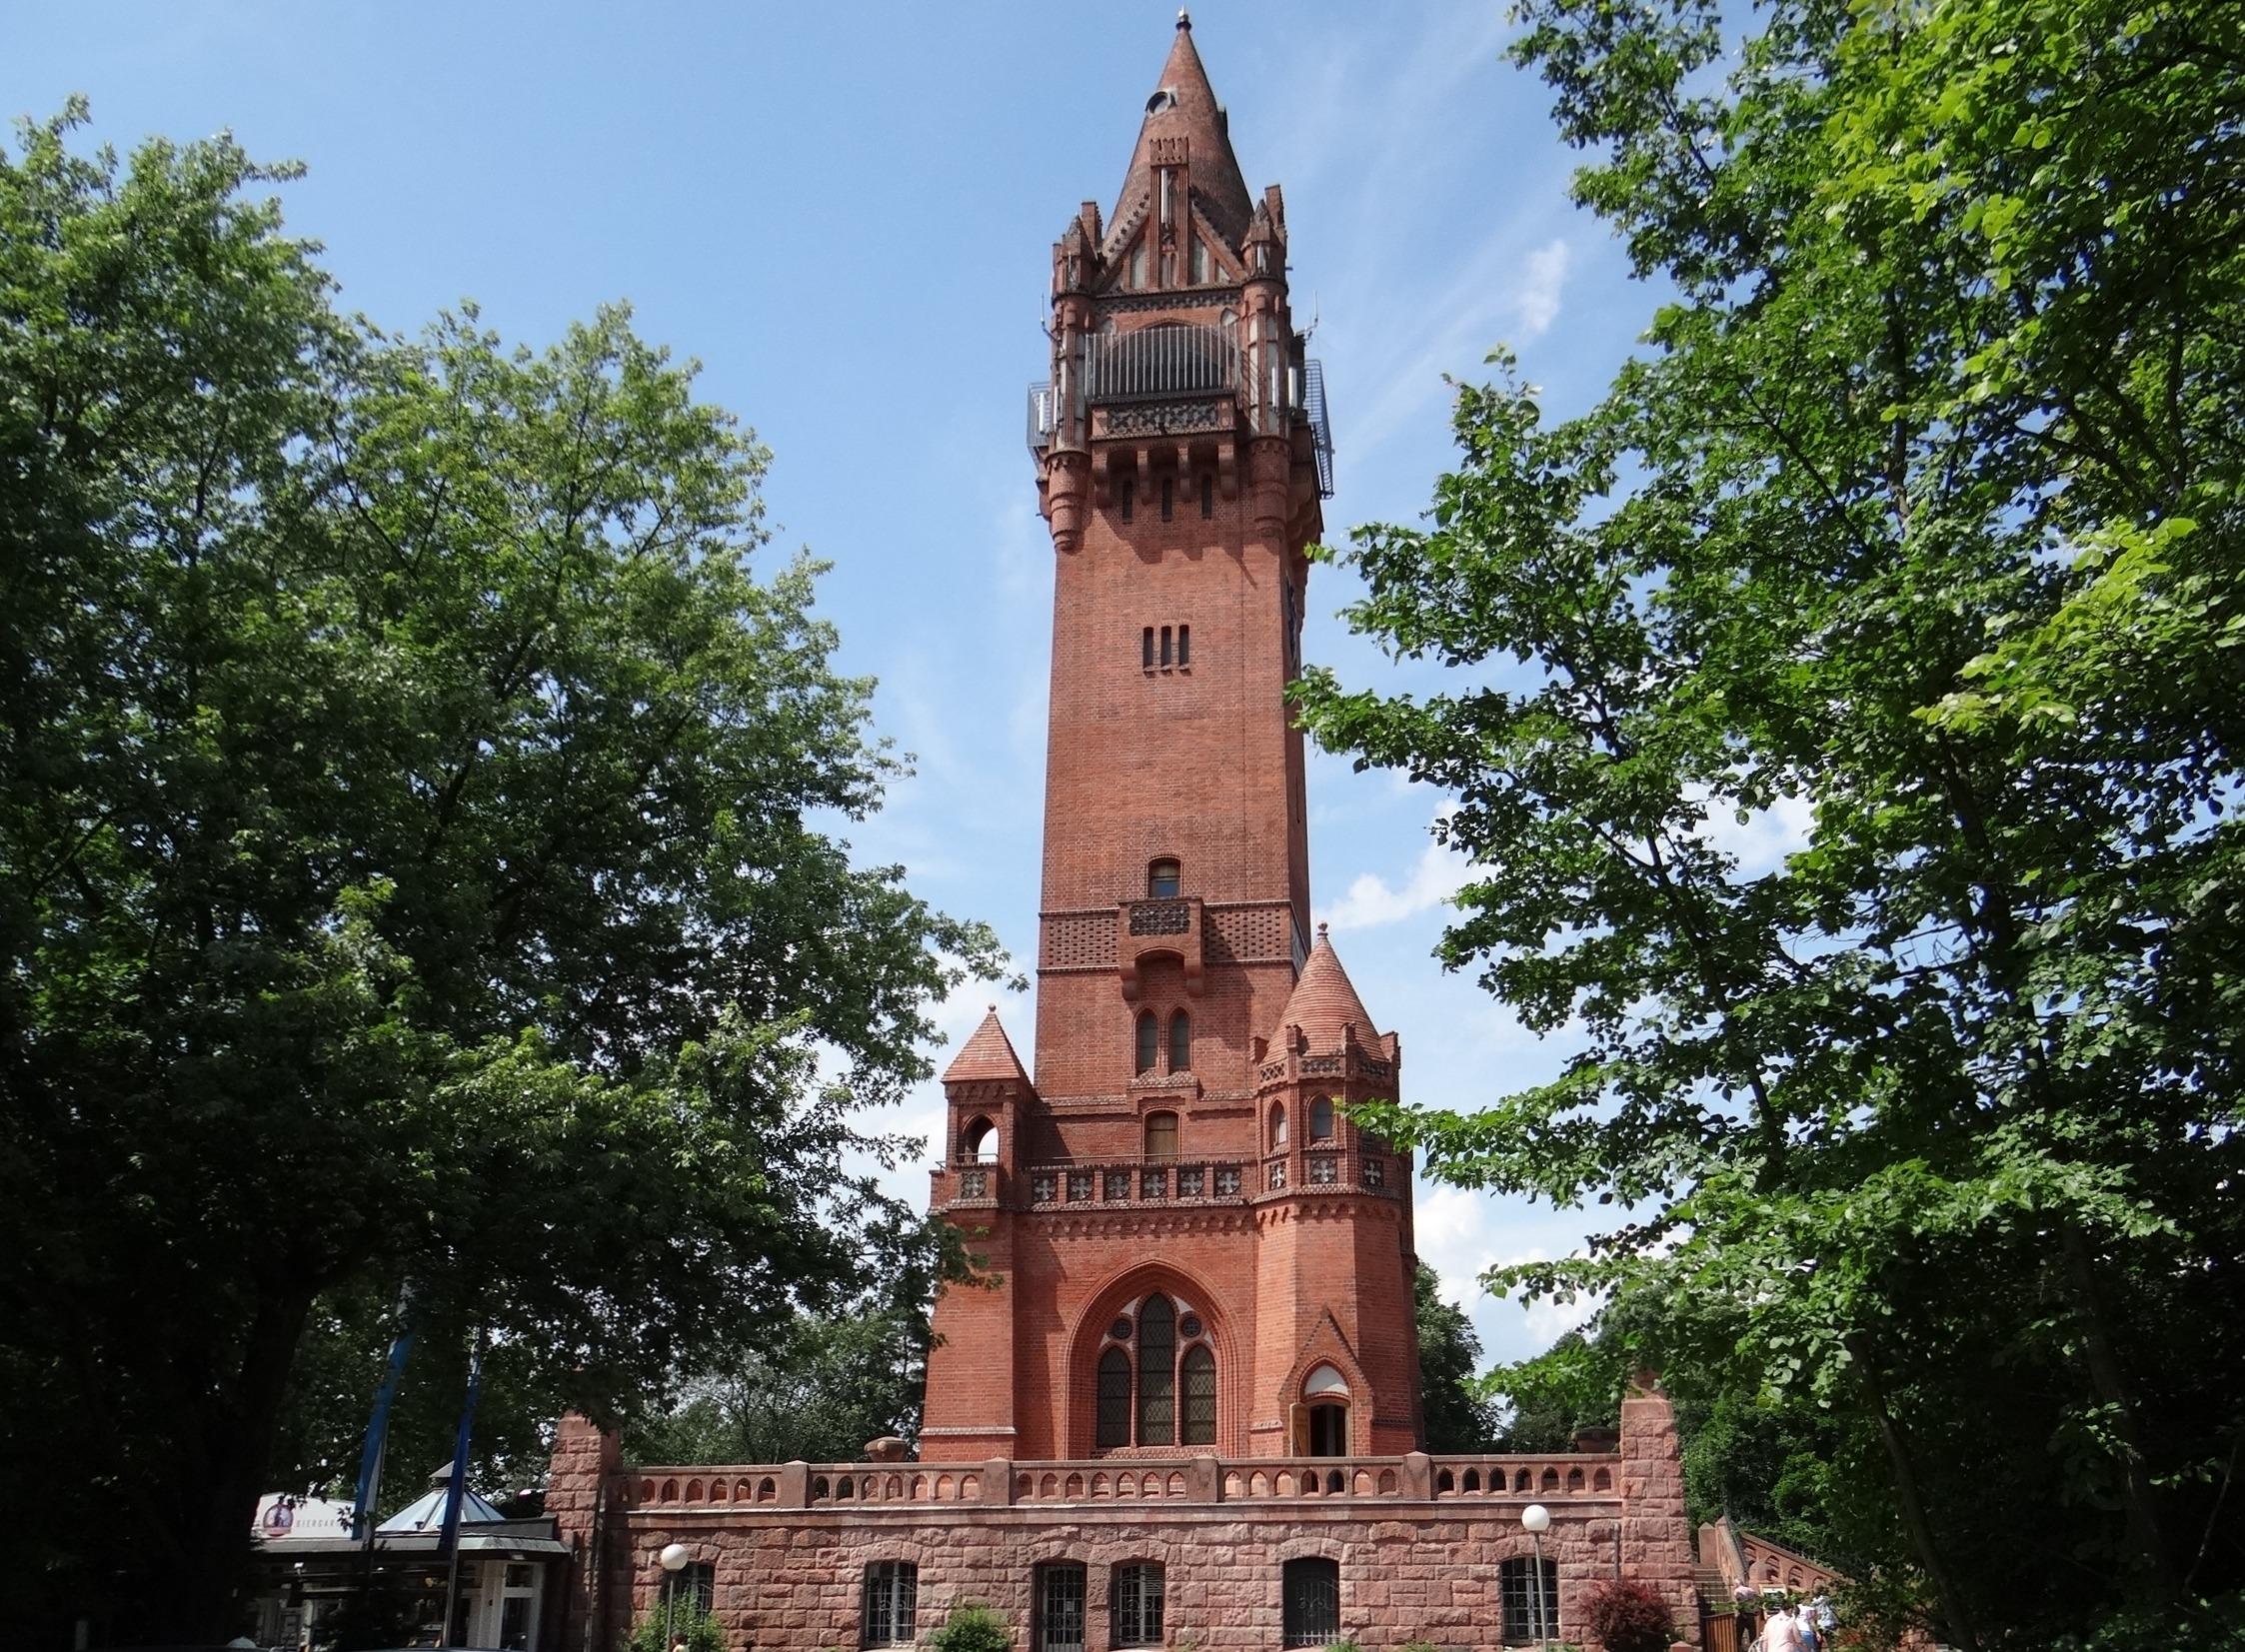
architecture, building, tower, landmark, church, place of worship, clock tower, bell tower, places of interest, steeple, berlin, historic site, grunewaldturm